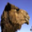
Label: camel